Mount Warrenheip

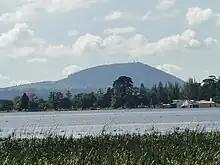
Mount Warrenheip Victoria

Mount Warrenheip has four telecommunications towers installed at its peak, including antennae for Radio 3BA, Voice FM 99.9, ABC News Radio, Telstra mobile and WiMax services, an amateur radio repeater and police dispatch radio.